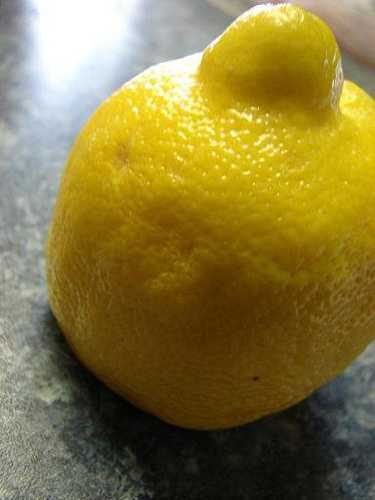
Label: Lemon